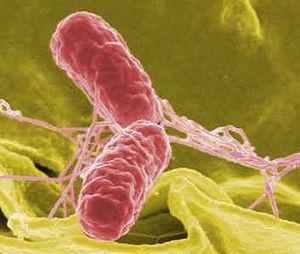
Salmonella (image dérivée de Image:SalmonellaNIAID.jpg)
Les diplomonades, diplomonadines ou trépomonades sont des organismes unicellulaires pourvus de 2 noyaux et de 8 flagelles. Ils ne possèdent ni plaste, ni appareil de Golgi, par pertes secondaires. Cependant ils possèdent une mitochondrie modifiée appelée mitosome. Ils sont soit parasites du tube digestif d'animaux comme les sangsues et les vertébrés, soit libres dans les eaux douces riches en matières organiques.
Azospirillum est un genre de protéobactéries de la famille des Rhodospirillaceae, qui comprend une quinzaine d'espèces.
Kocuria varians est une bactérie coque à gram positif, catalase positive, à disposition en tétrades.
Bacillus pumilus est une espèce bactérienne Gram positive en forme de bâtonnet, catalase positive.
Heliozoa, les héliozoaires, constituait un groupe d'actinopodes, aujourd'hui avéré polyphylétique. Ces espèces possèdent un squelette de silicate ou chitinoïde. Aujourd'hui, une soigneuse étude de la phylogénie a permis de proposer l'embranchement monophylétique des héliozoaires recentré autour des Centrohelida.